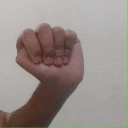
अक्षर: ठ